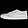
Label: Sneaker